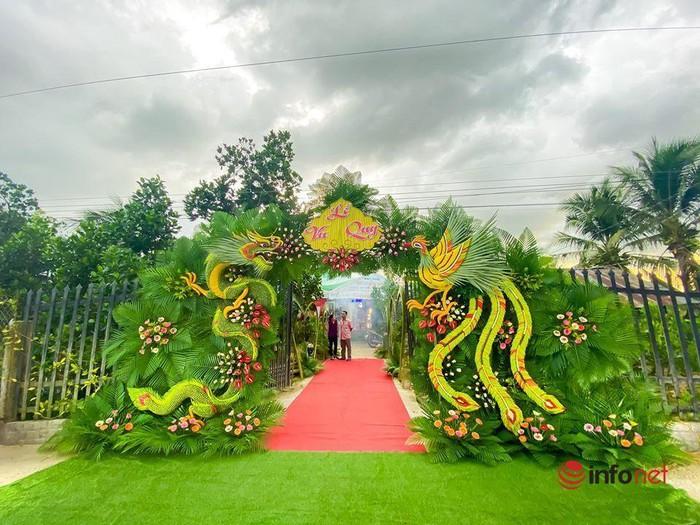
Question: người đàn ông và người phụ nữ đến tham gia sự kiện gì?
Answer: hai người họ đến tham gia buổi lễ vu quy